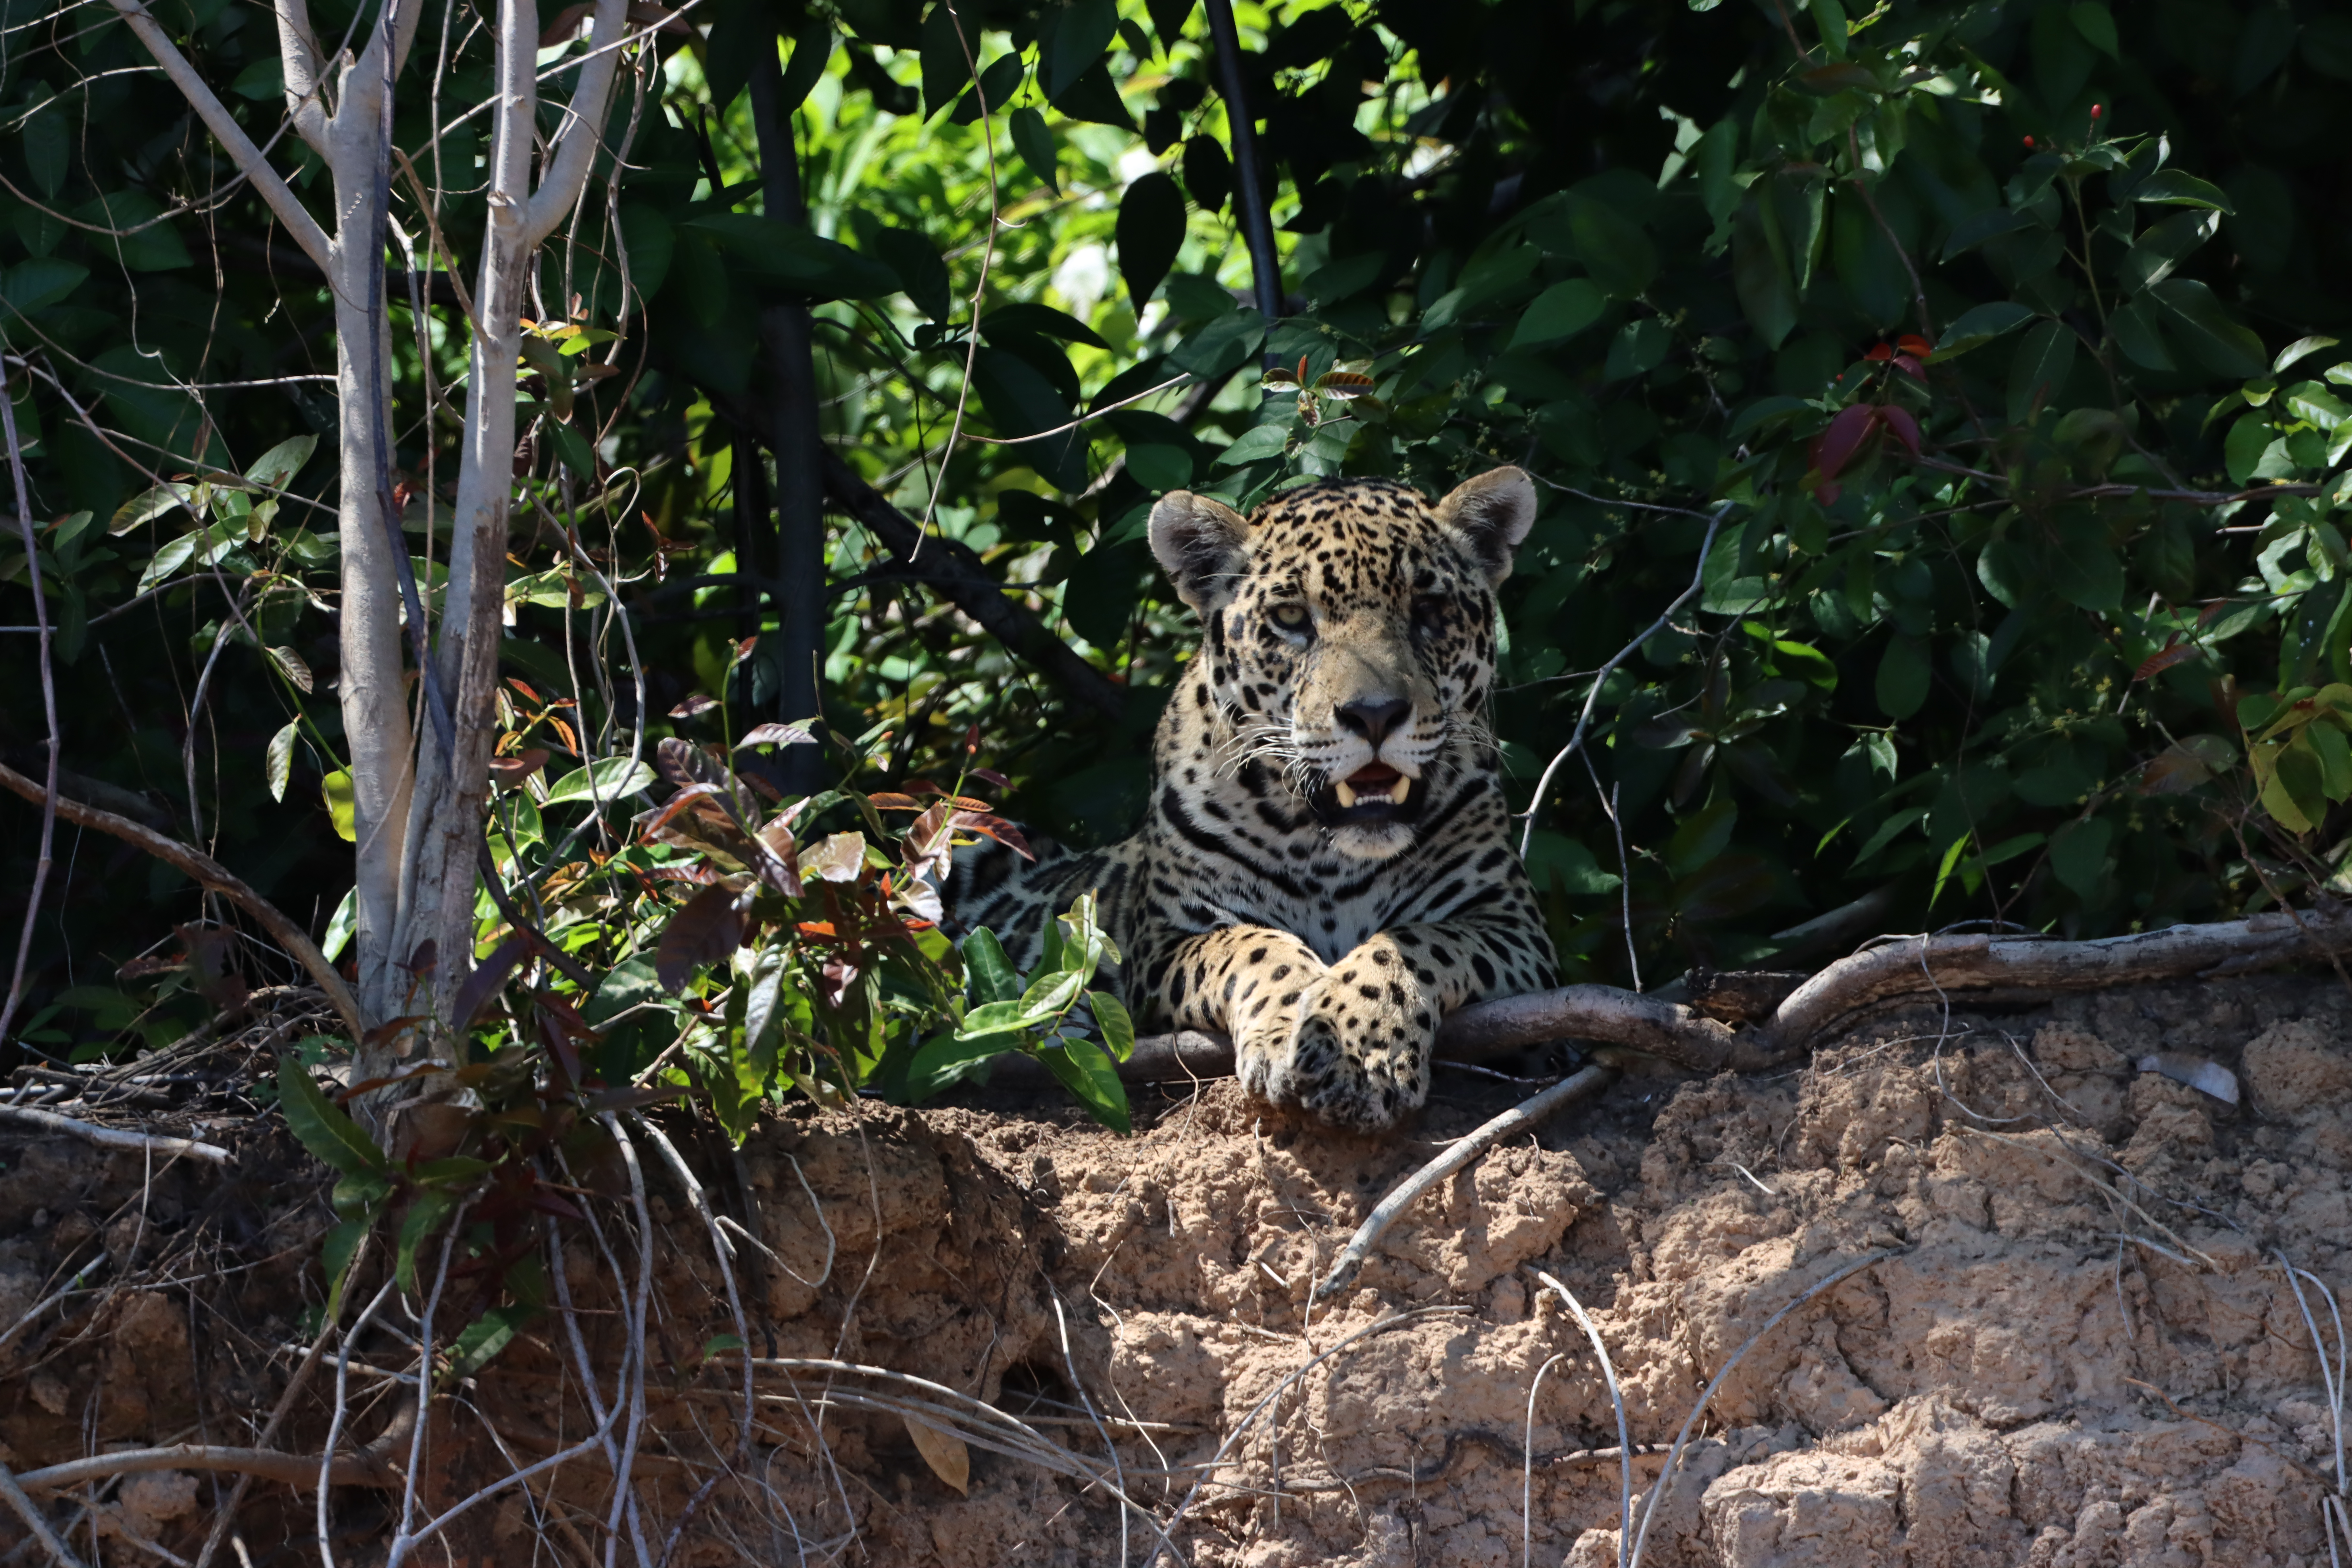
Jaguar: Lua